AIDS (Trojan horse)

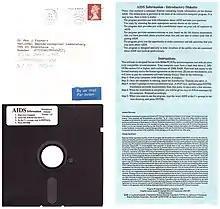
The "AIDS Information Introductory Diskette" and accompanying documentation

AIDS was introduced into systems through a floppy disk called the "AIDS Information Introductory Diskette", which had been mailed to a mailing list. Harvard-taught evolutionary biologist Dr. Joseph Popp was identified as the author of the AIDS trojan horse and was a subscriber to this list.